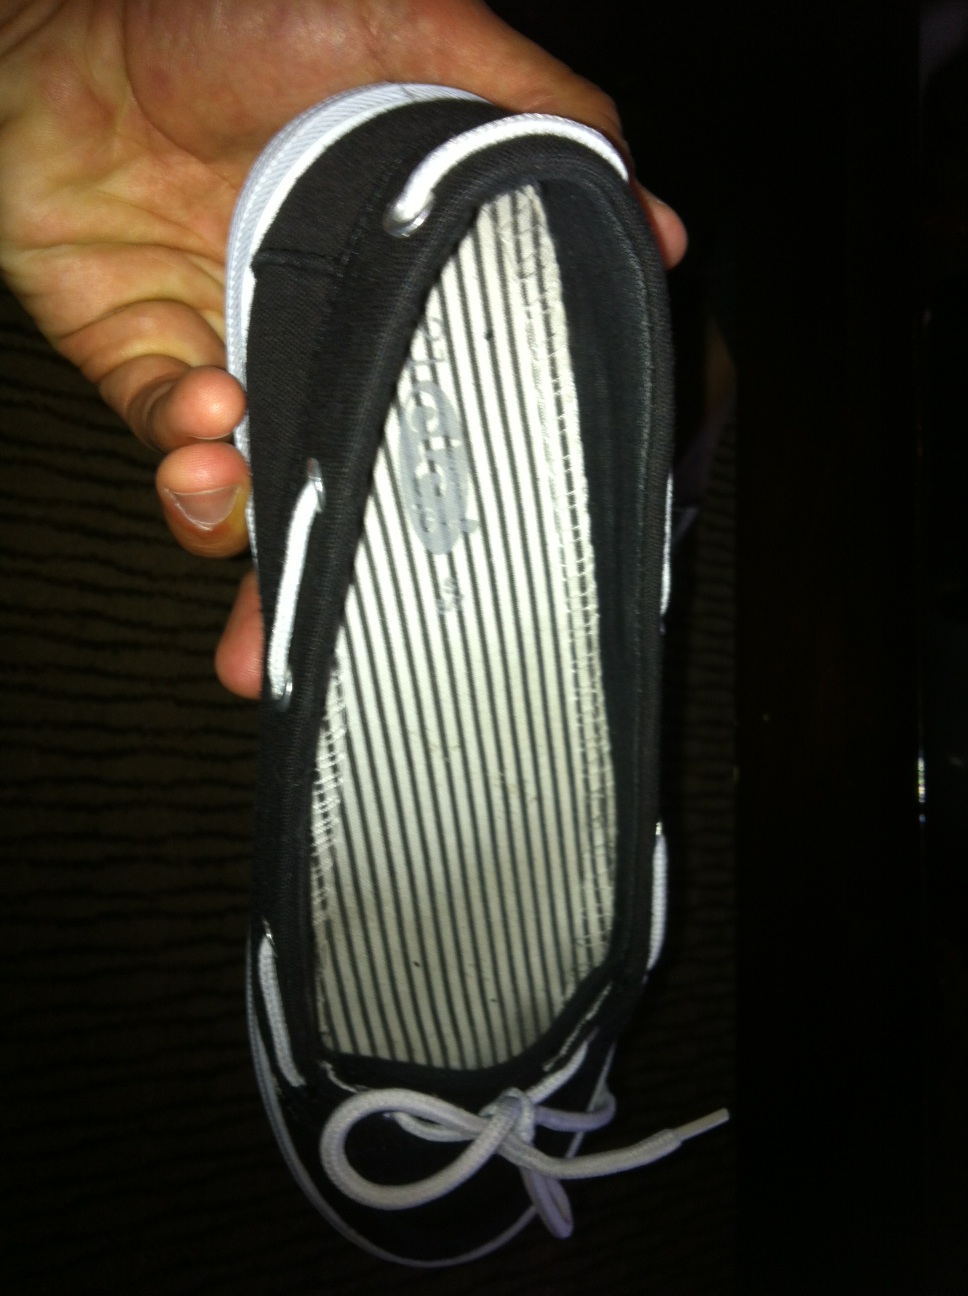Question: What is in the picture? What is in the hand?
Answer: shoe